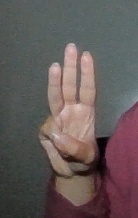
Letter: thaa